Charles Chapman (swimmer)

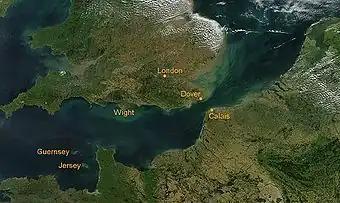
The English Channel, showing France to the south.

Living first in Los Angeles with his sister, Chapman swam for a short period for the L.A. City College team. By 1974, he had moved to Sacramento and was swimming for the Arden Hills Swimming Club in Carmichael, coached by legendary Olympic Coach Sherm Chavoor, who said of Chapman, "He's a good swimmer, even if he's a little old". From his earliest days as a coach, Champman encouraged talented swimmers from diverse backgrounds, religions and ethnicities to swim with his program. Chapman had been invited to swim with Chavoor before he moved to Sacramento.